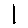
Label: 1